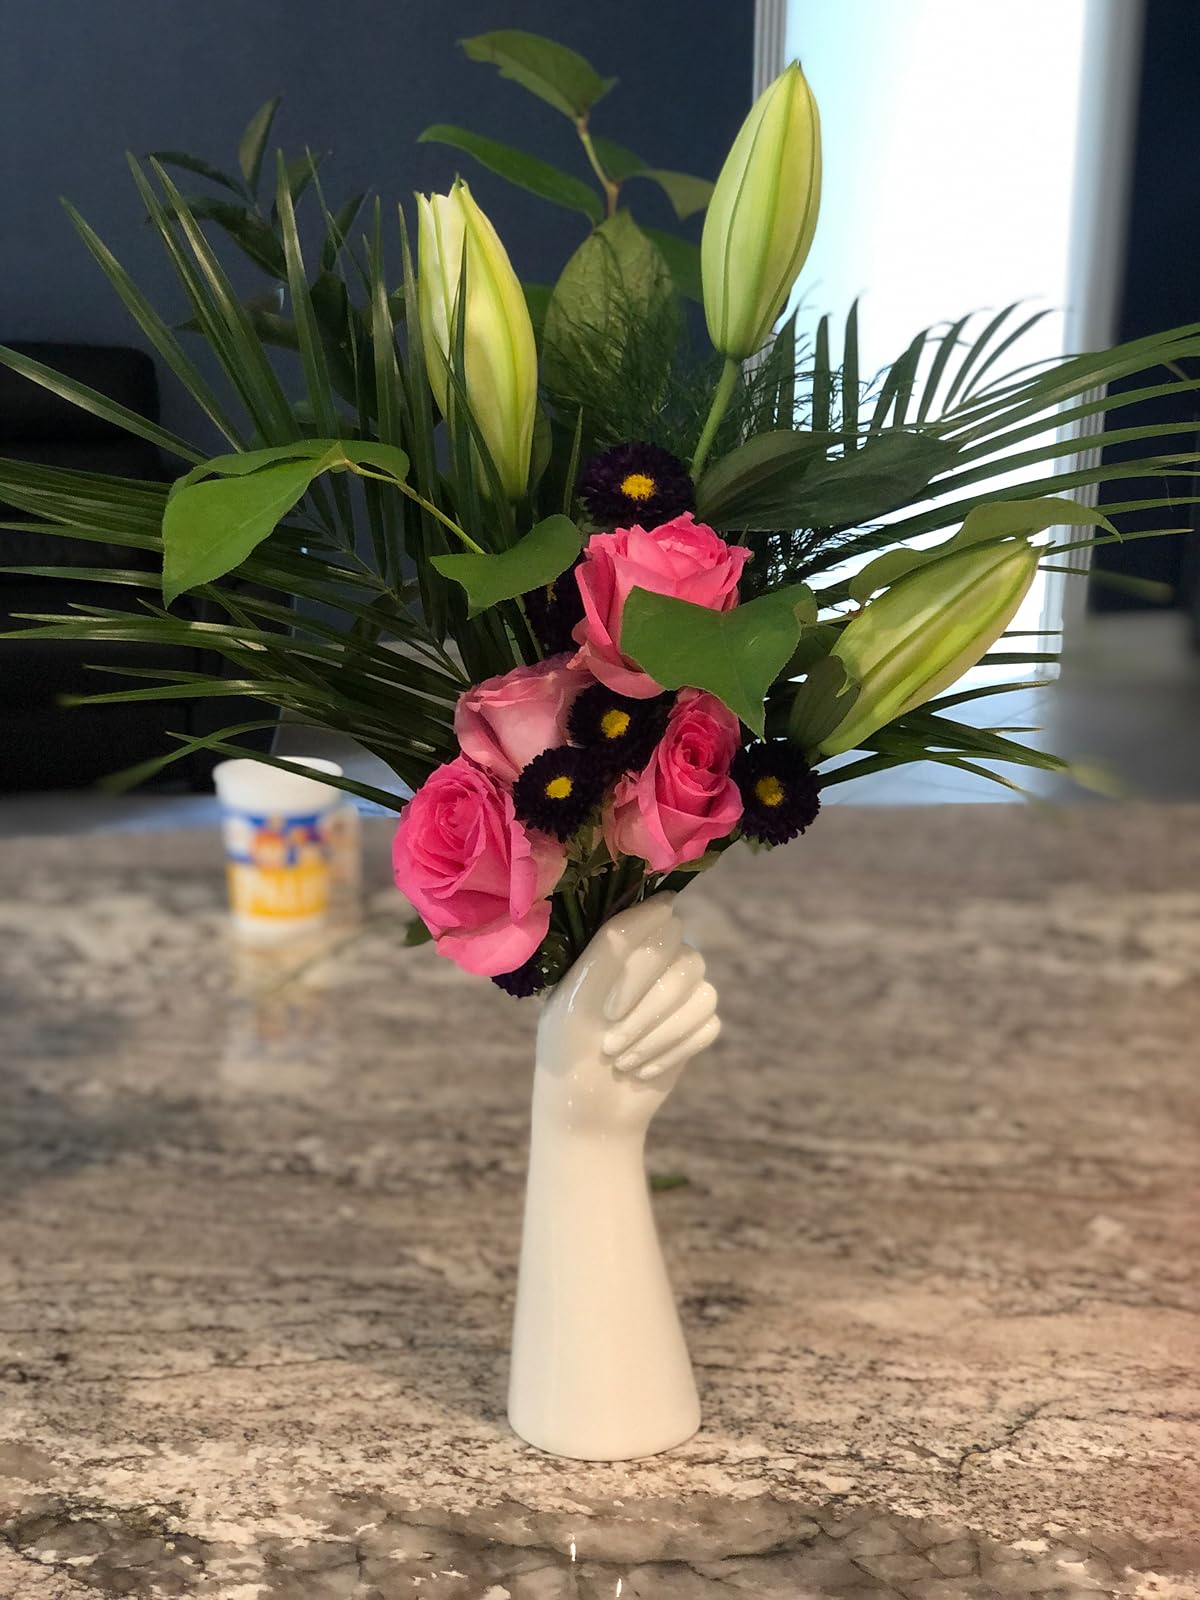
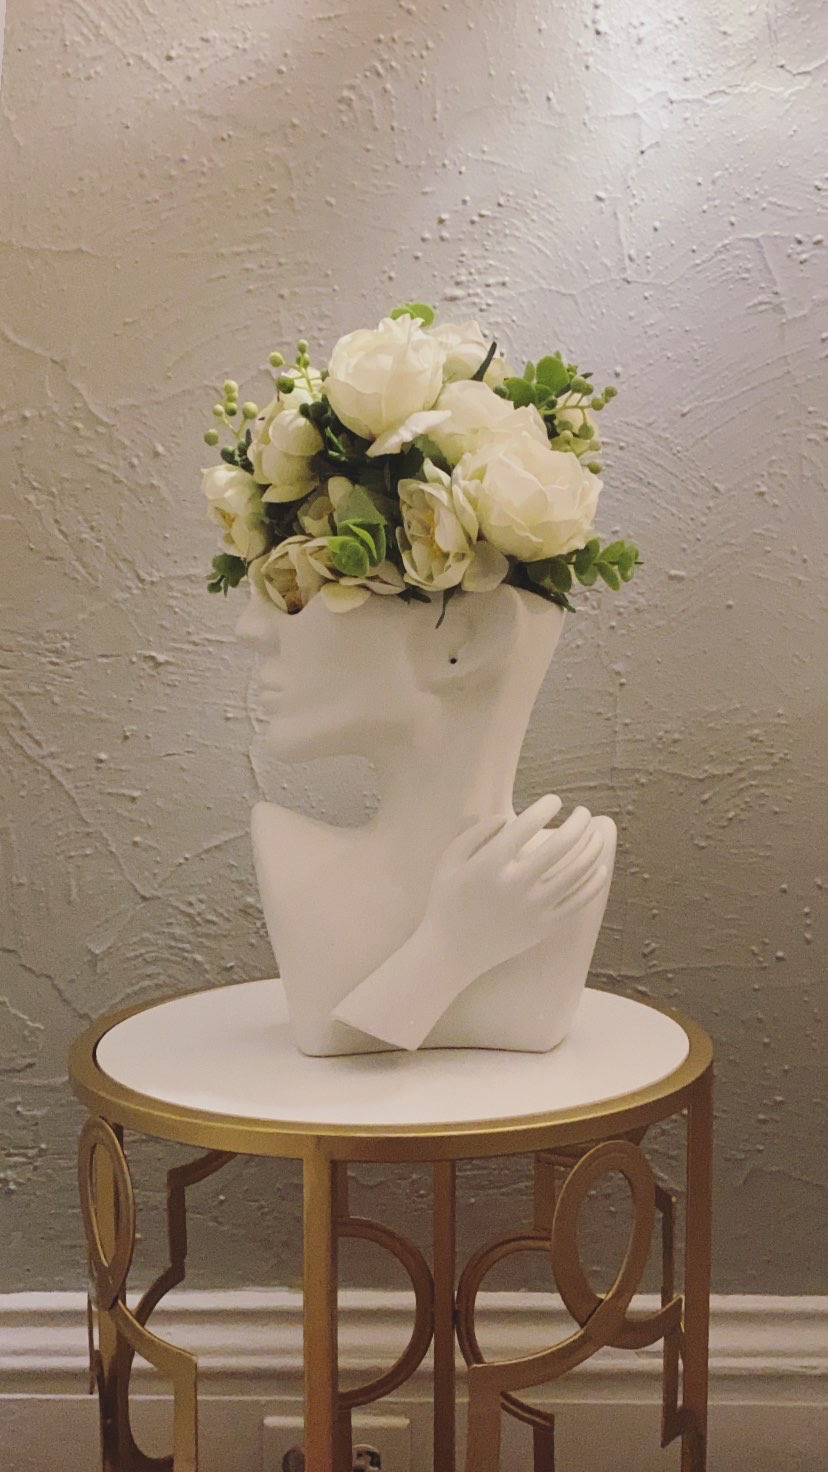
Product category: vase
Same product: no